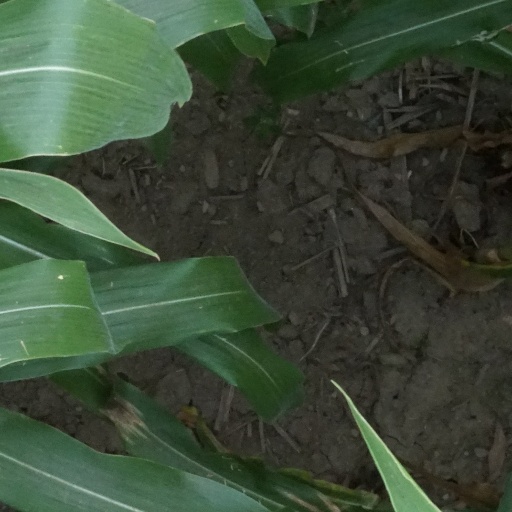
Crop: maize; corn